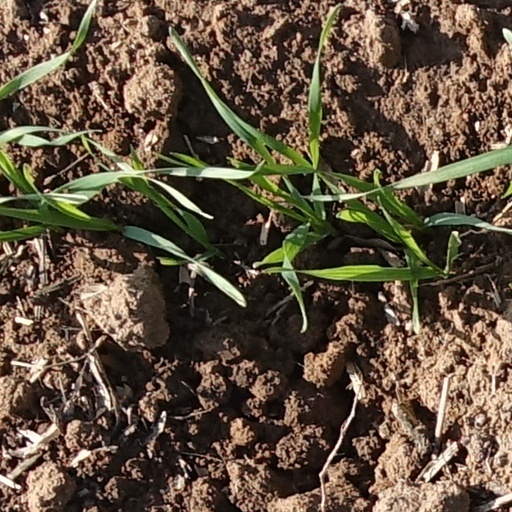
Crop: wheat